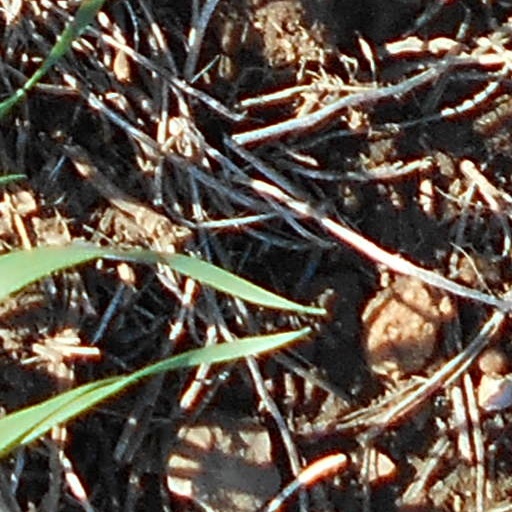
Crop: wheat